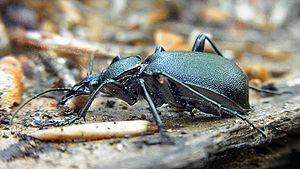
Cychrus caraboides est une espèce de coléoptères de la famille des Carabidae.